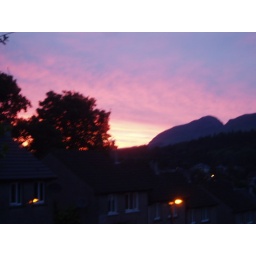
beautiful pink and purple sky over strathblane.....